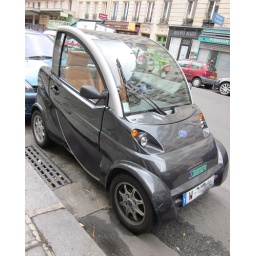
Front of the very cute electric car in Paris